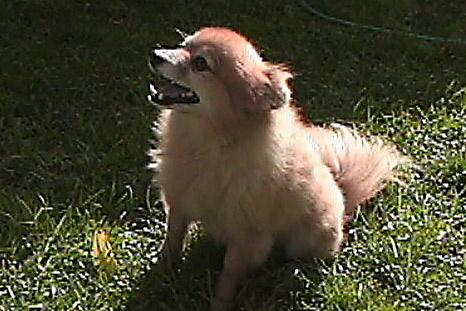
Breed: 1936-n000005-Pomeranian